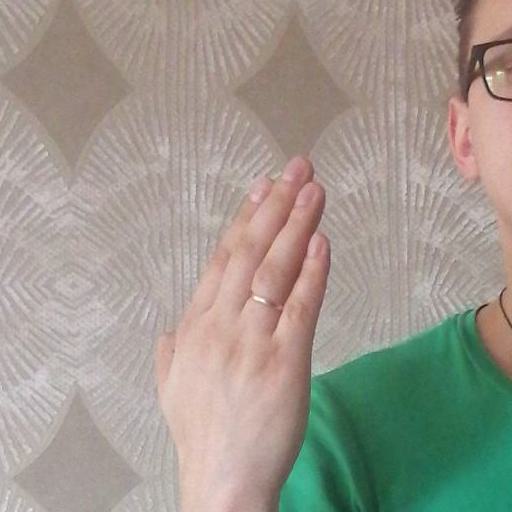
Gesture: stop_inverted